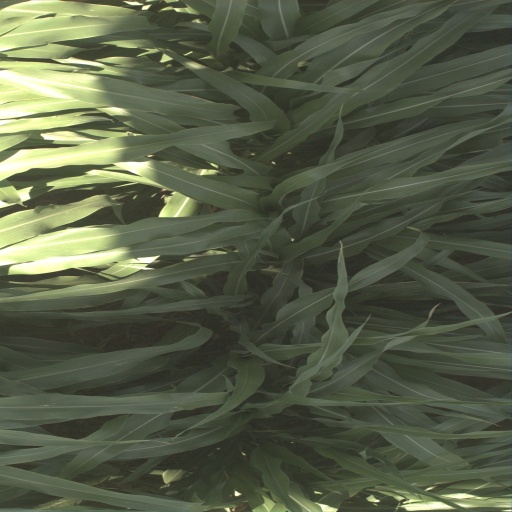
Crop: sorghum